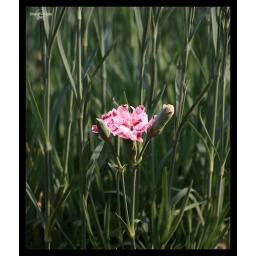
This little pink flower was so alone in the sea of green